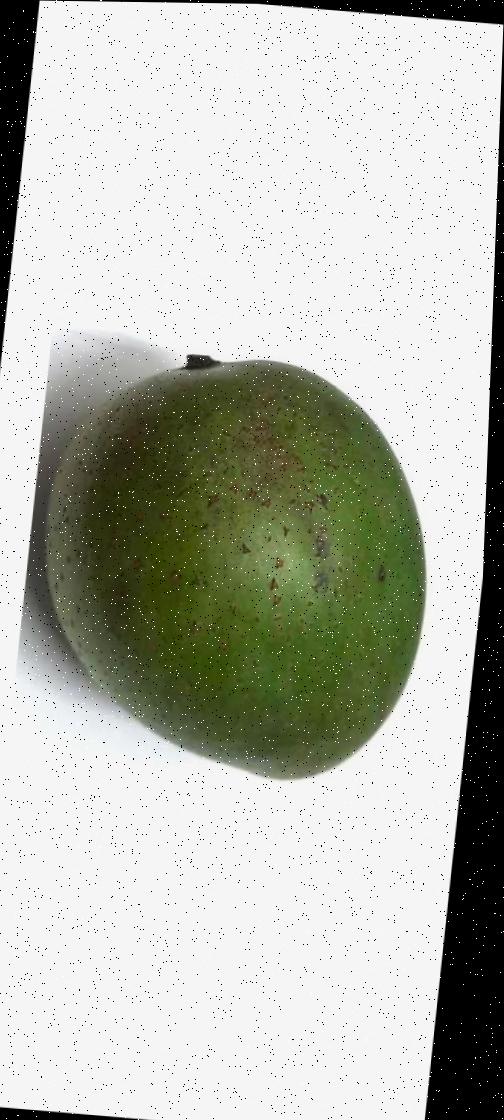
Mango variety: Ashshina Zhinuk